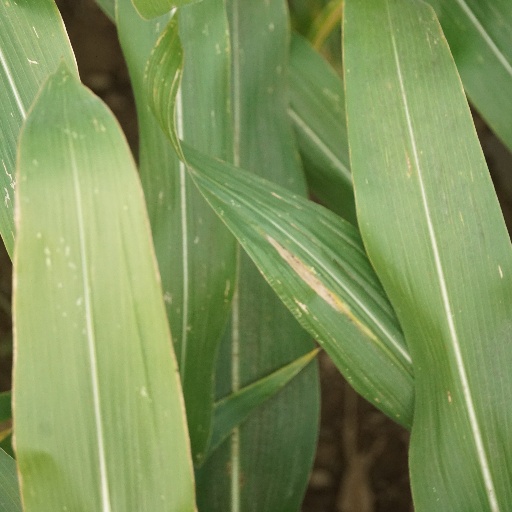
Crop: maize; corn